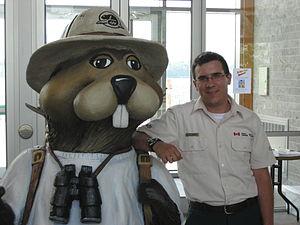
Une mascotte est un être ou une chose servant de symbole, d'emblème ou de porte-bonheur à un groupe de personnes, une institution ou une entreprise.